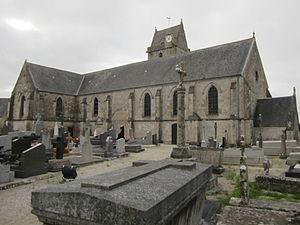
Négreville, Manche
Négreville est une commune française, située dans le département de la Manche en région Normandie, peuplée de 810 habitants.